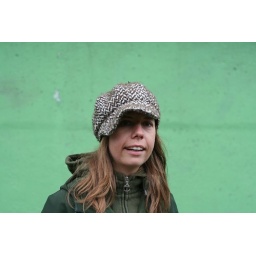
kirsty in front of the green wall